Stephen Eichhorn

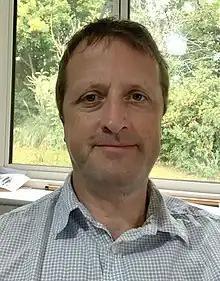
Professor Stephen Eichhorn in his home office, 2022

Stephen James Eichhorn (born 24 July 1972) FRSC FInstP FIMMM ACSF CEng is Professor of Materials Science and Engineering at the University of Bristol. He is a fellow of the Royal Society of Chemistry, the Institute of Physics and the Institute of Materials, Minerals, and Mining.